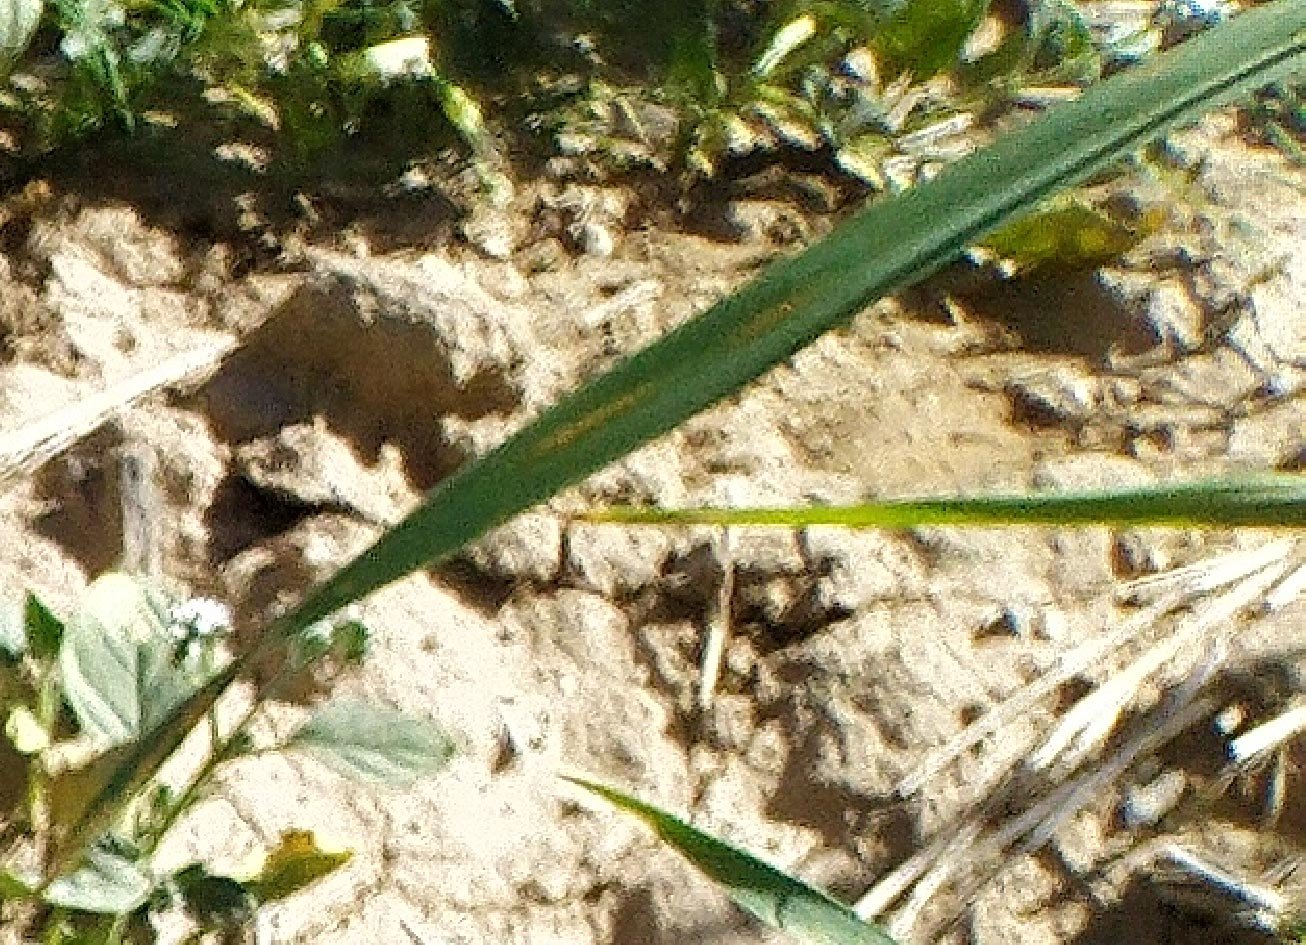
Label: Wheat___Healthy